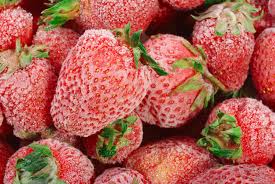
Label: Strawberry